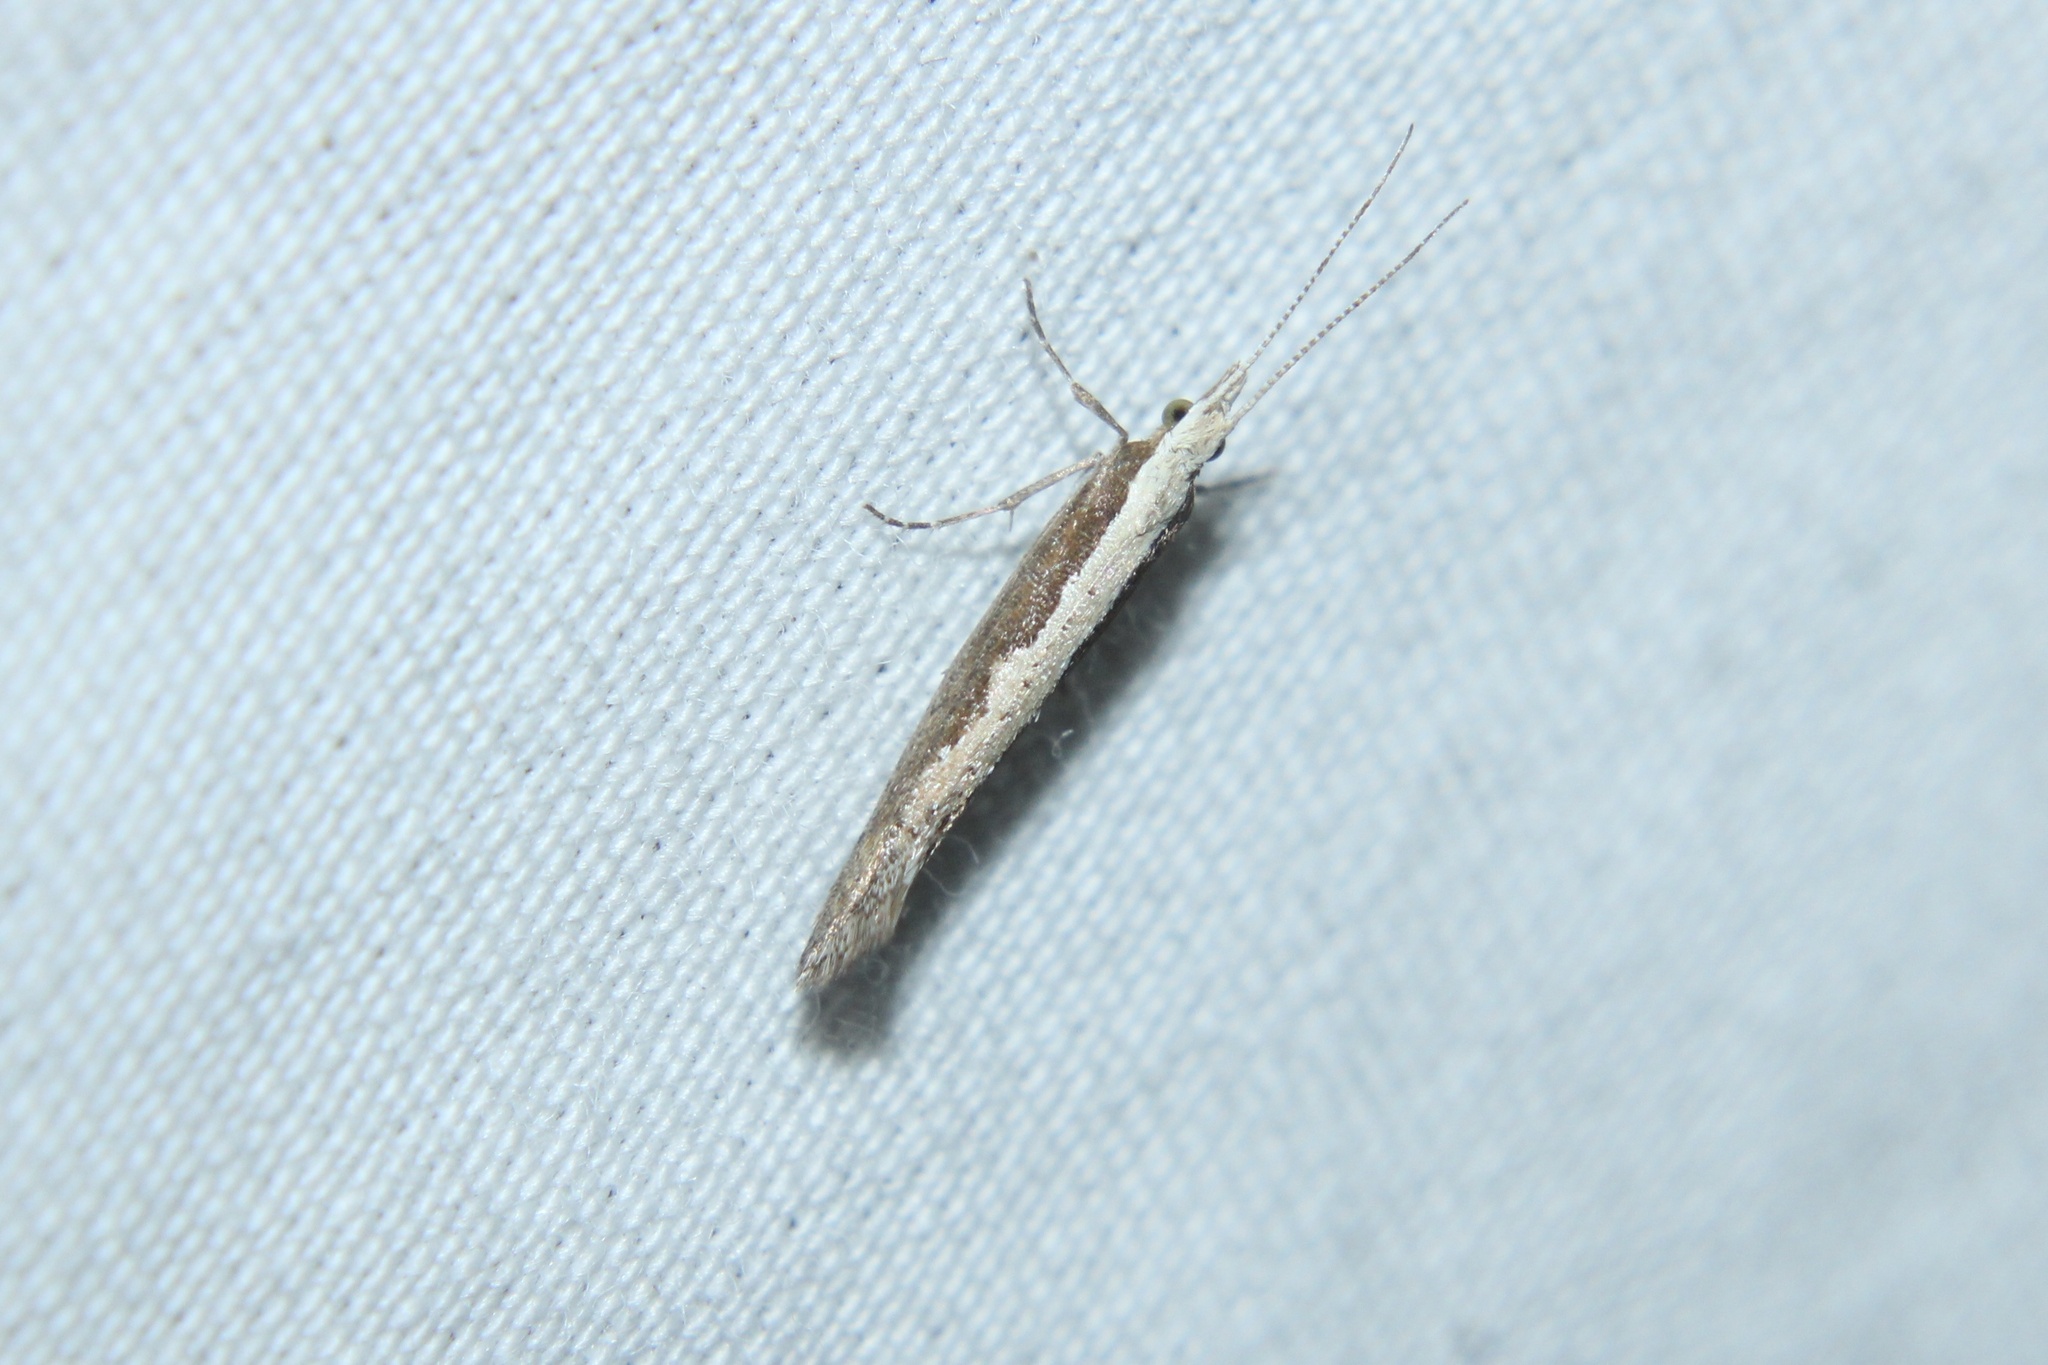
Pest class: diamondback_moth